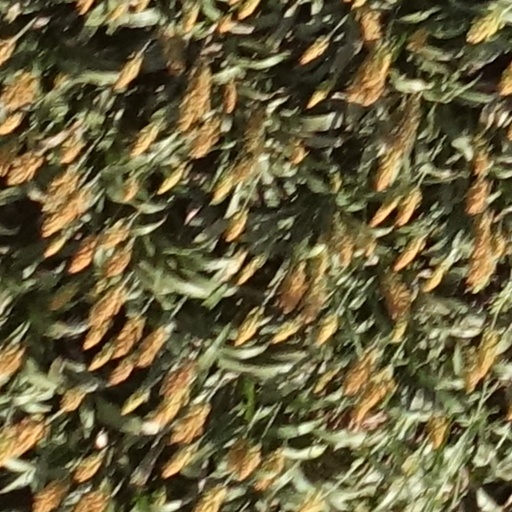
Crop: sorghum